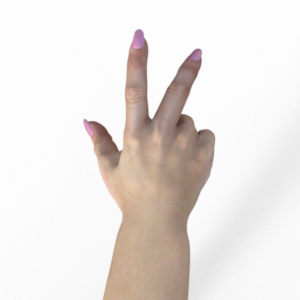
Label: scissors